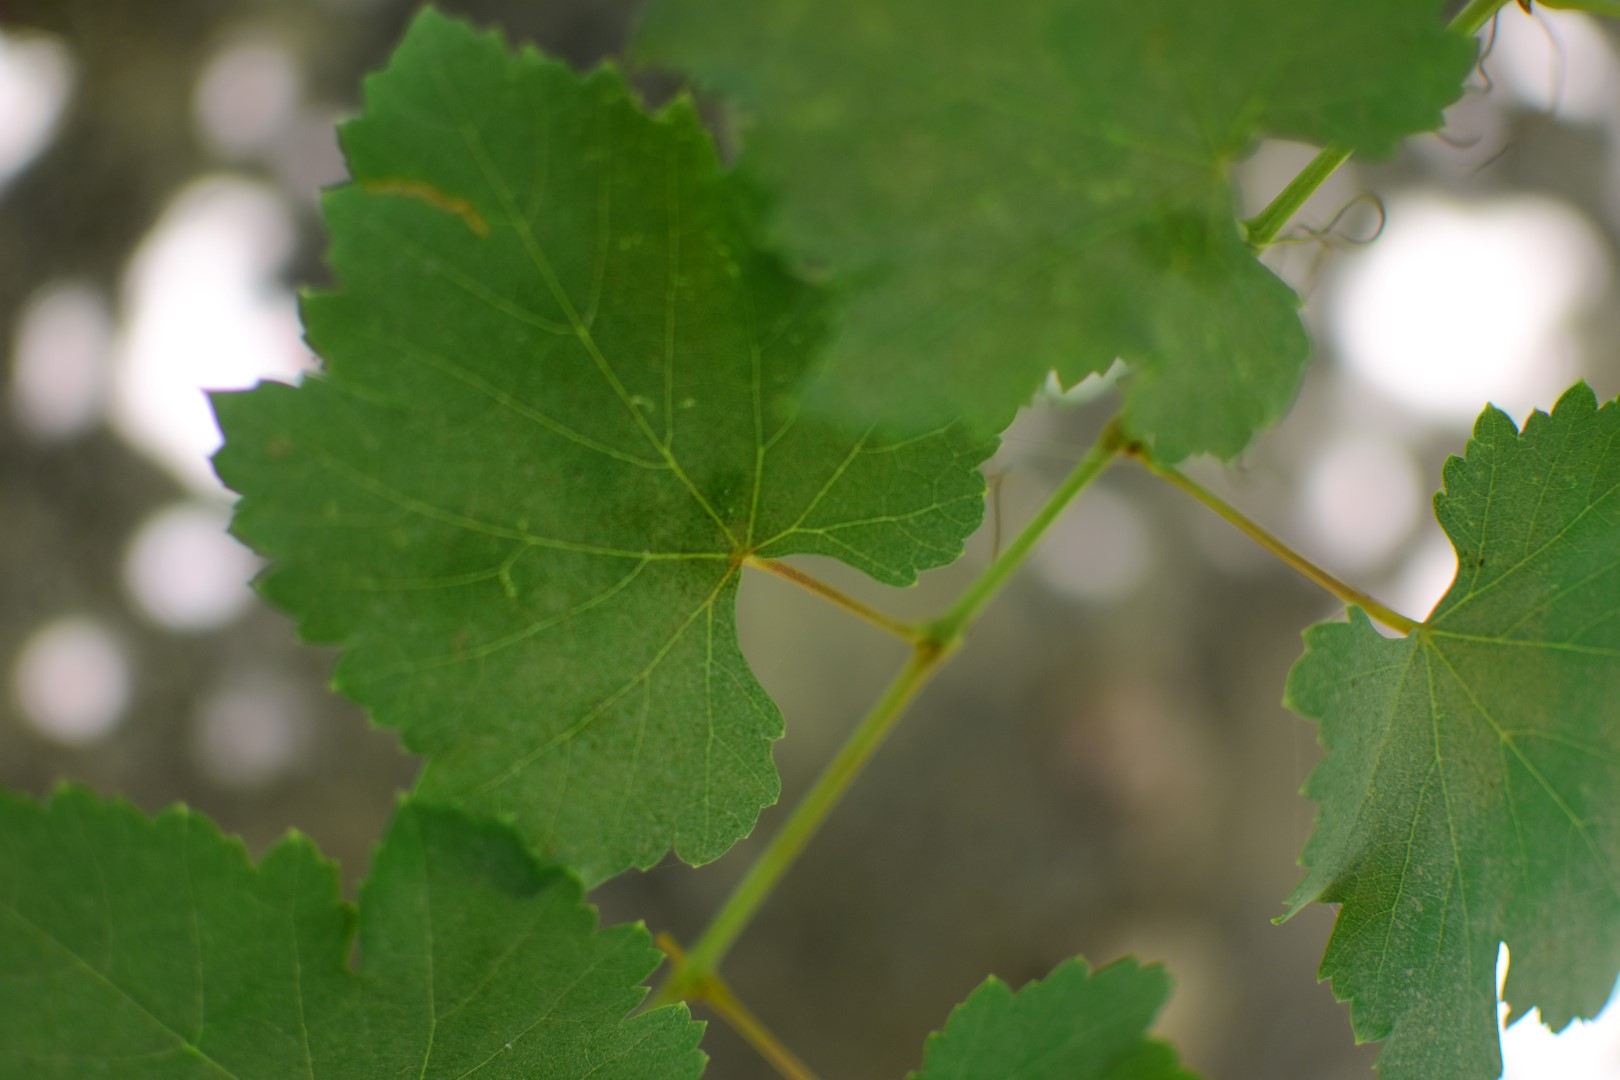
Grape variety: Frinsi